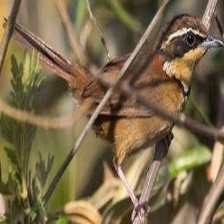
Species: COLLARED CRESCENTCHEST
Scientific name: MELANOPAREIA TORQUATA